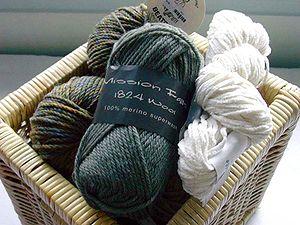
Une pelote est une des formes, qui ressemble à une balle, par laquelle on enroule le fil ordinairement. C’est le mode le plus antique et le plus simple de stocker ou de recueillir n’importe quel type de fil, ficelle ou autre matériel léger de manière qu’il ne s’emmêle pas.
Le fil textile est le produit du filage, c'est-à-dire l'agglutination de fibres textiles pour former un ensemble long.